A4080 road

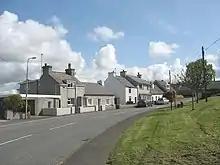
The A4080 at Hermon

A section of road follows with several sharp bends, after which it passes through the villages of Hermon and Llangadwaladr, crosses some dunes and the Afon Ffraw to enter Aberffraw. About three miles later, the sea becomes visible to the left. Leaving the coast soon afterwards, the road splits; one section goes straight ahead and under the railway, while the other loops back to the left, with a small lake on the right, and enters the seaside village of Rhosneigr. It curves round to the right, passes under the railway and rejoins the other branch at Llanfaelog, having covered a distance of as against the other branch's . Now travelling northeastwards, the road continues for about to join the A55 at a dumbbell interchange, terminating a few hundred yards later at the A5 between Bryngwran and Gwalchmai, the road continuing northeastward as the B5112.